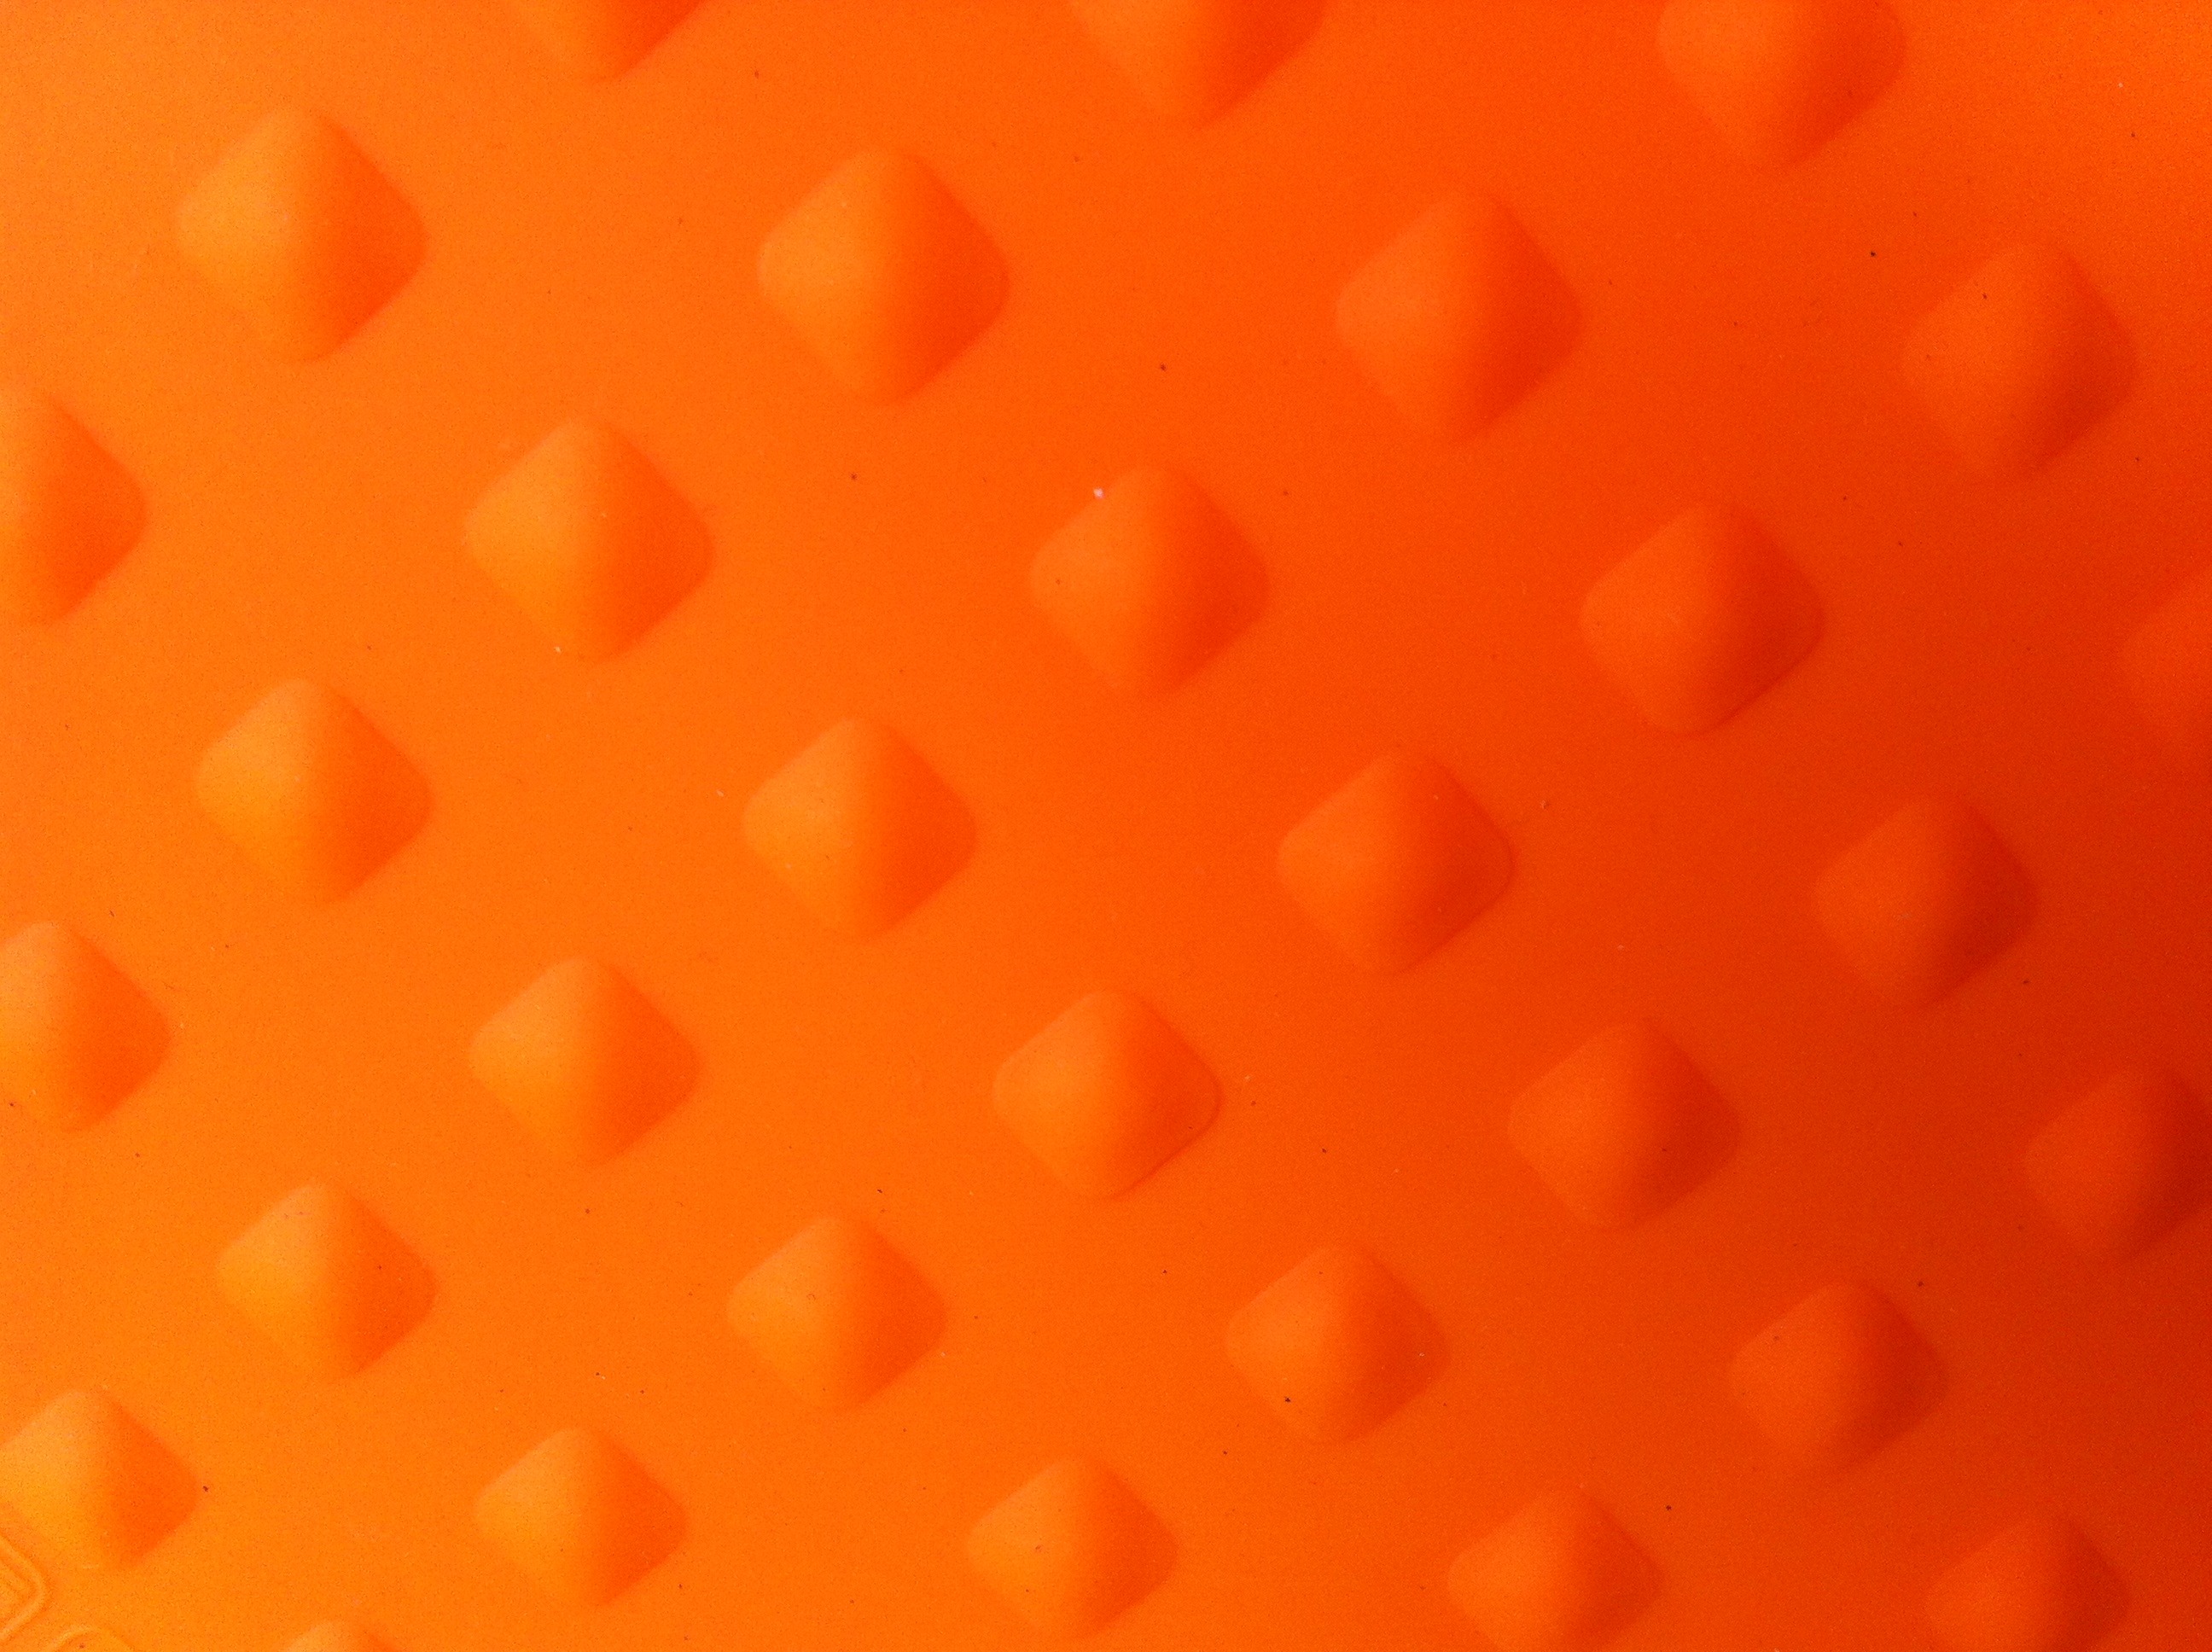
fruit, petal, orange, pattern, food, geometric, produce, yellow, background, macro photography